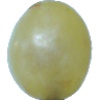
Label: Grape White 1